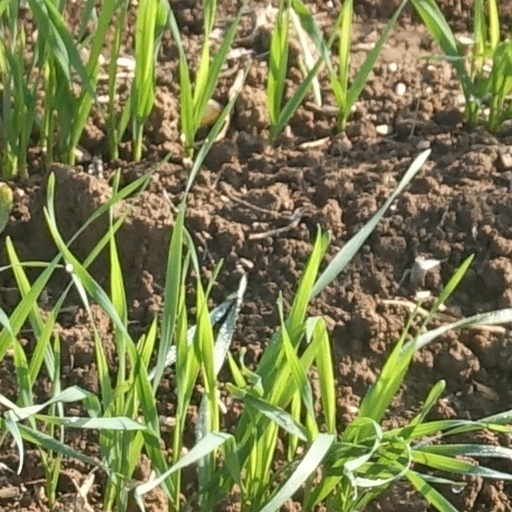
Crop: wheat